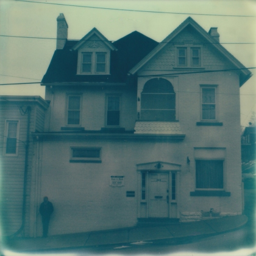
a white house in blue .